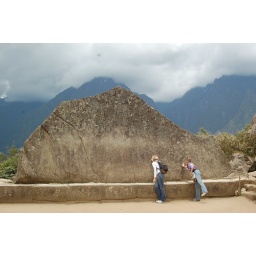
Machu Picchu. This rock is shaped like the mountains in the background.